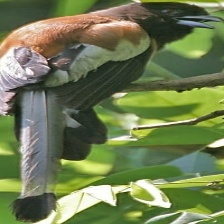
Species: RUFOUS TREPE
Scientific name: DENDROCITTA VAGABUNDA